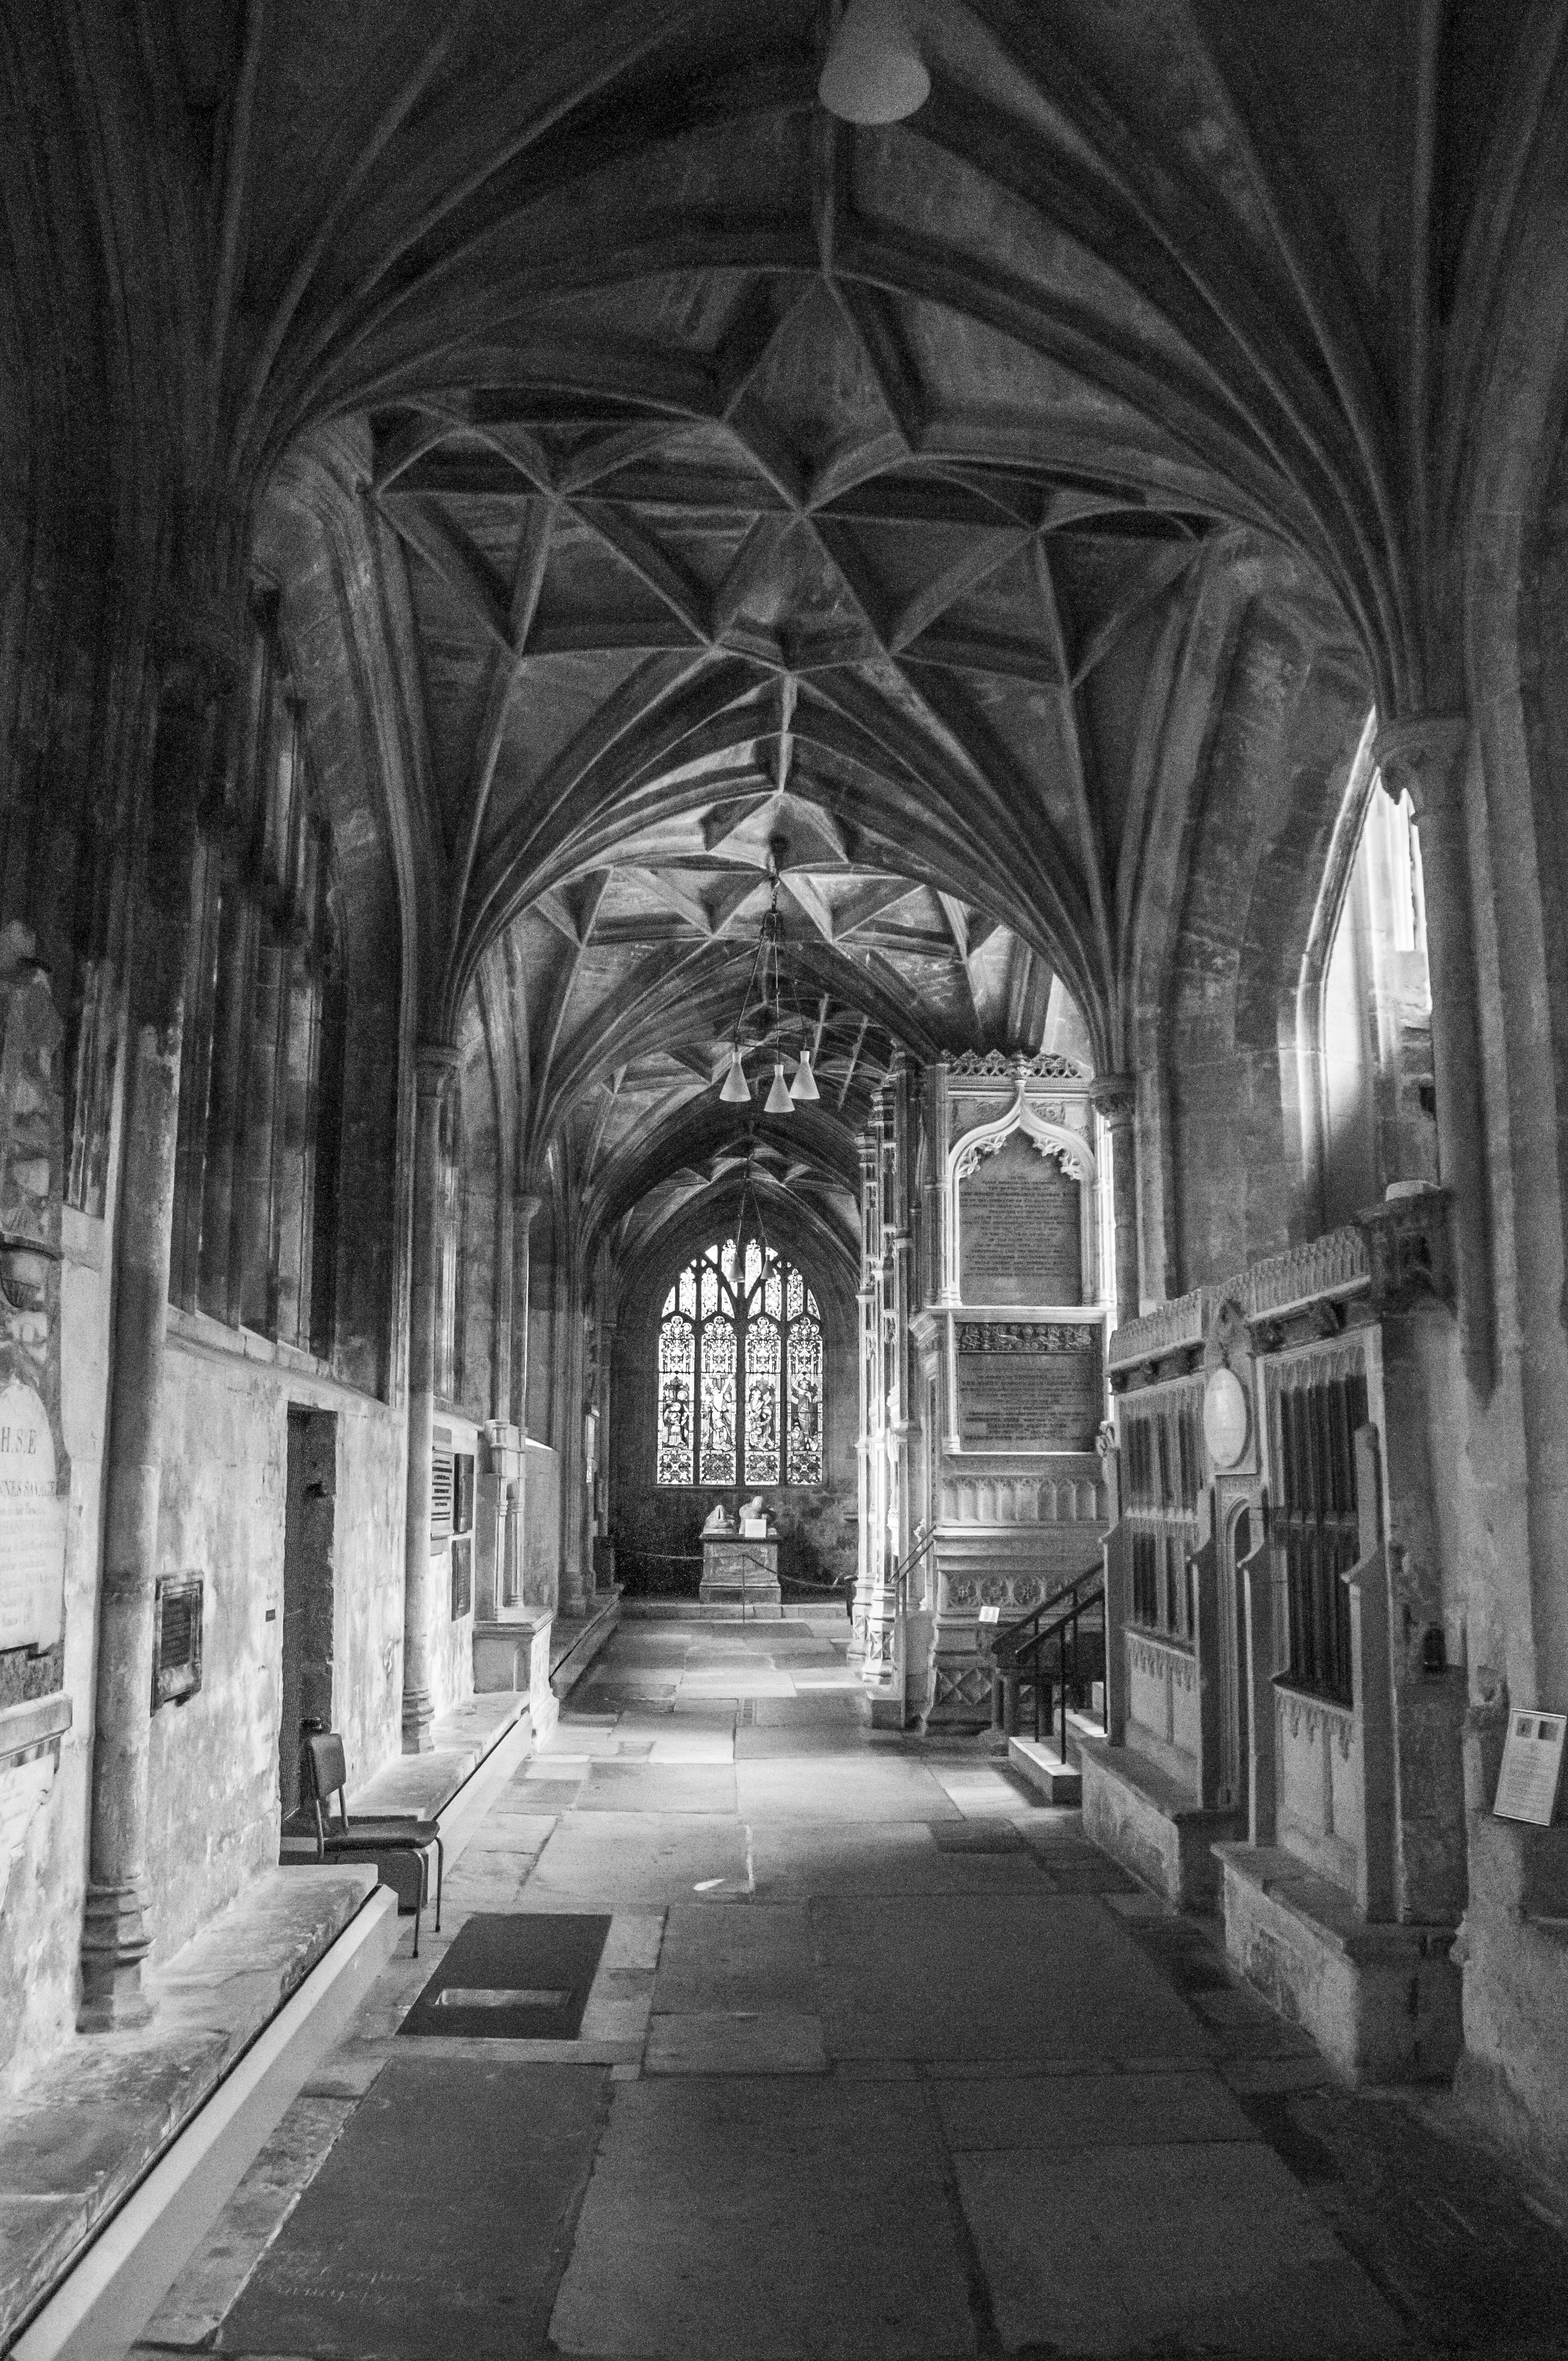
black and white, architecture, white, street, building, old, alley, arch, column, landmark, church, cathedral, chapel, black, monochrome, christian, place of worship, england, religious, monastery, symmetry, christianity, arcade, abbey, gothic architecture, monochrome photography, ancient history